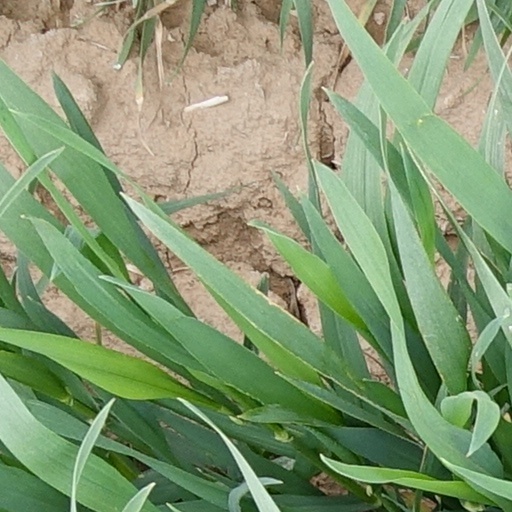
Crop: wheat